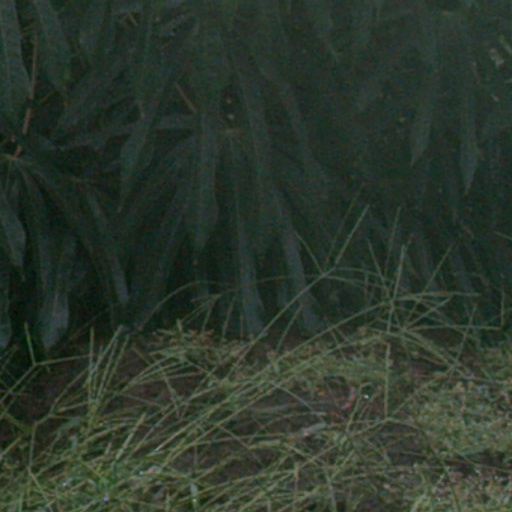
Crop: cassava